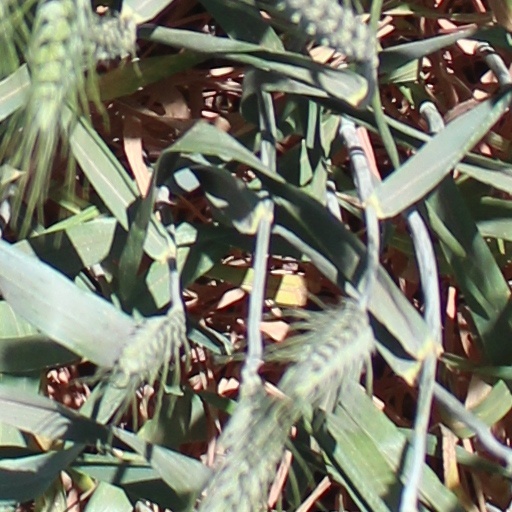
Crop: wheat